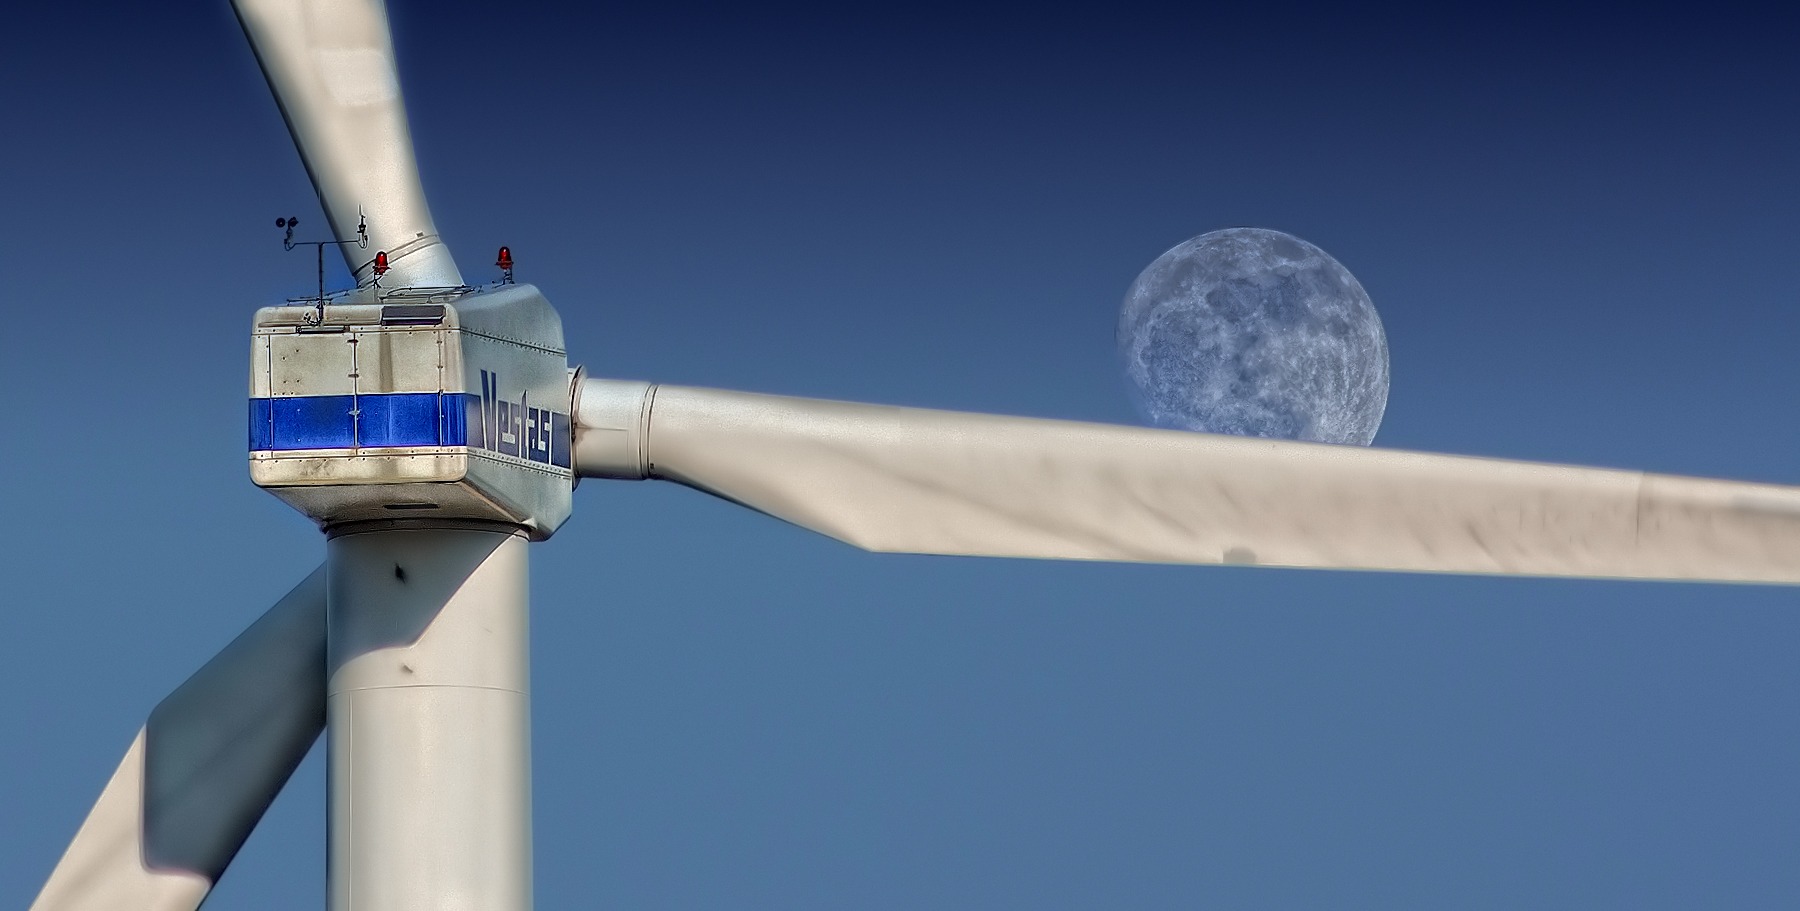
wind, vehicle, mast, machine, blue, wind turbine, electricity, lighting, moon, pinwheel, energy, wind power, renewable energy, wind park, environmental technology, atmosphere of earth